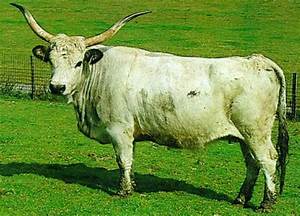
Label: cow